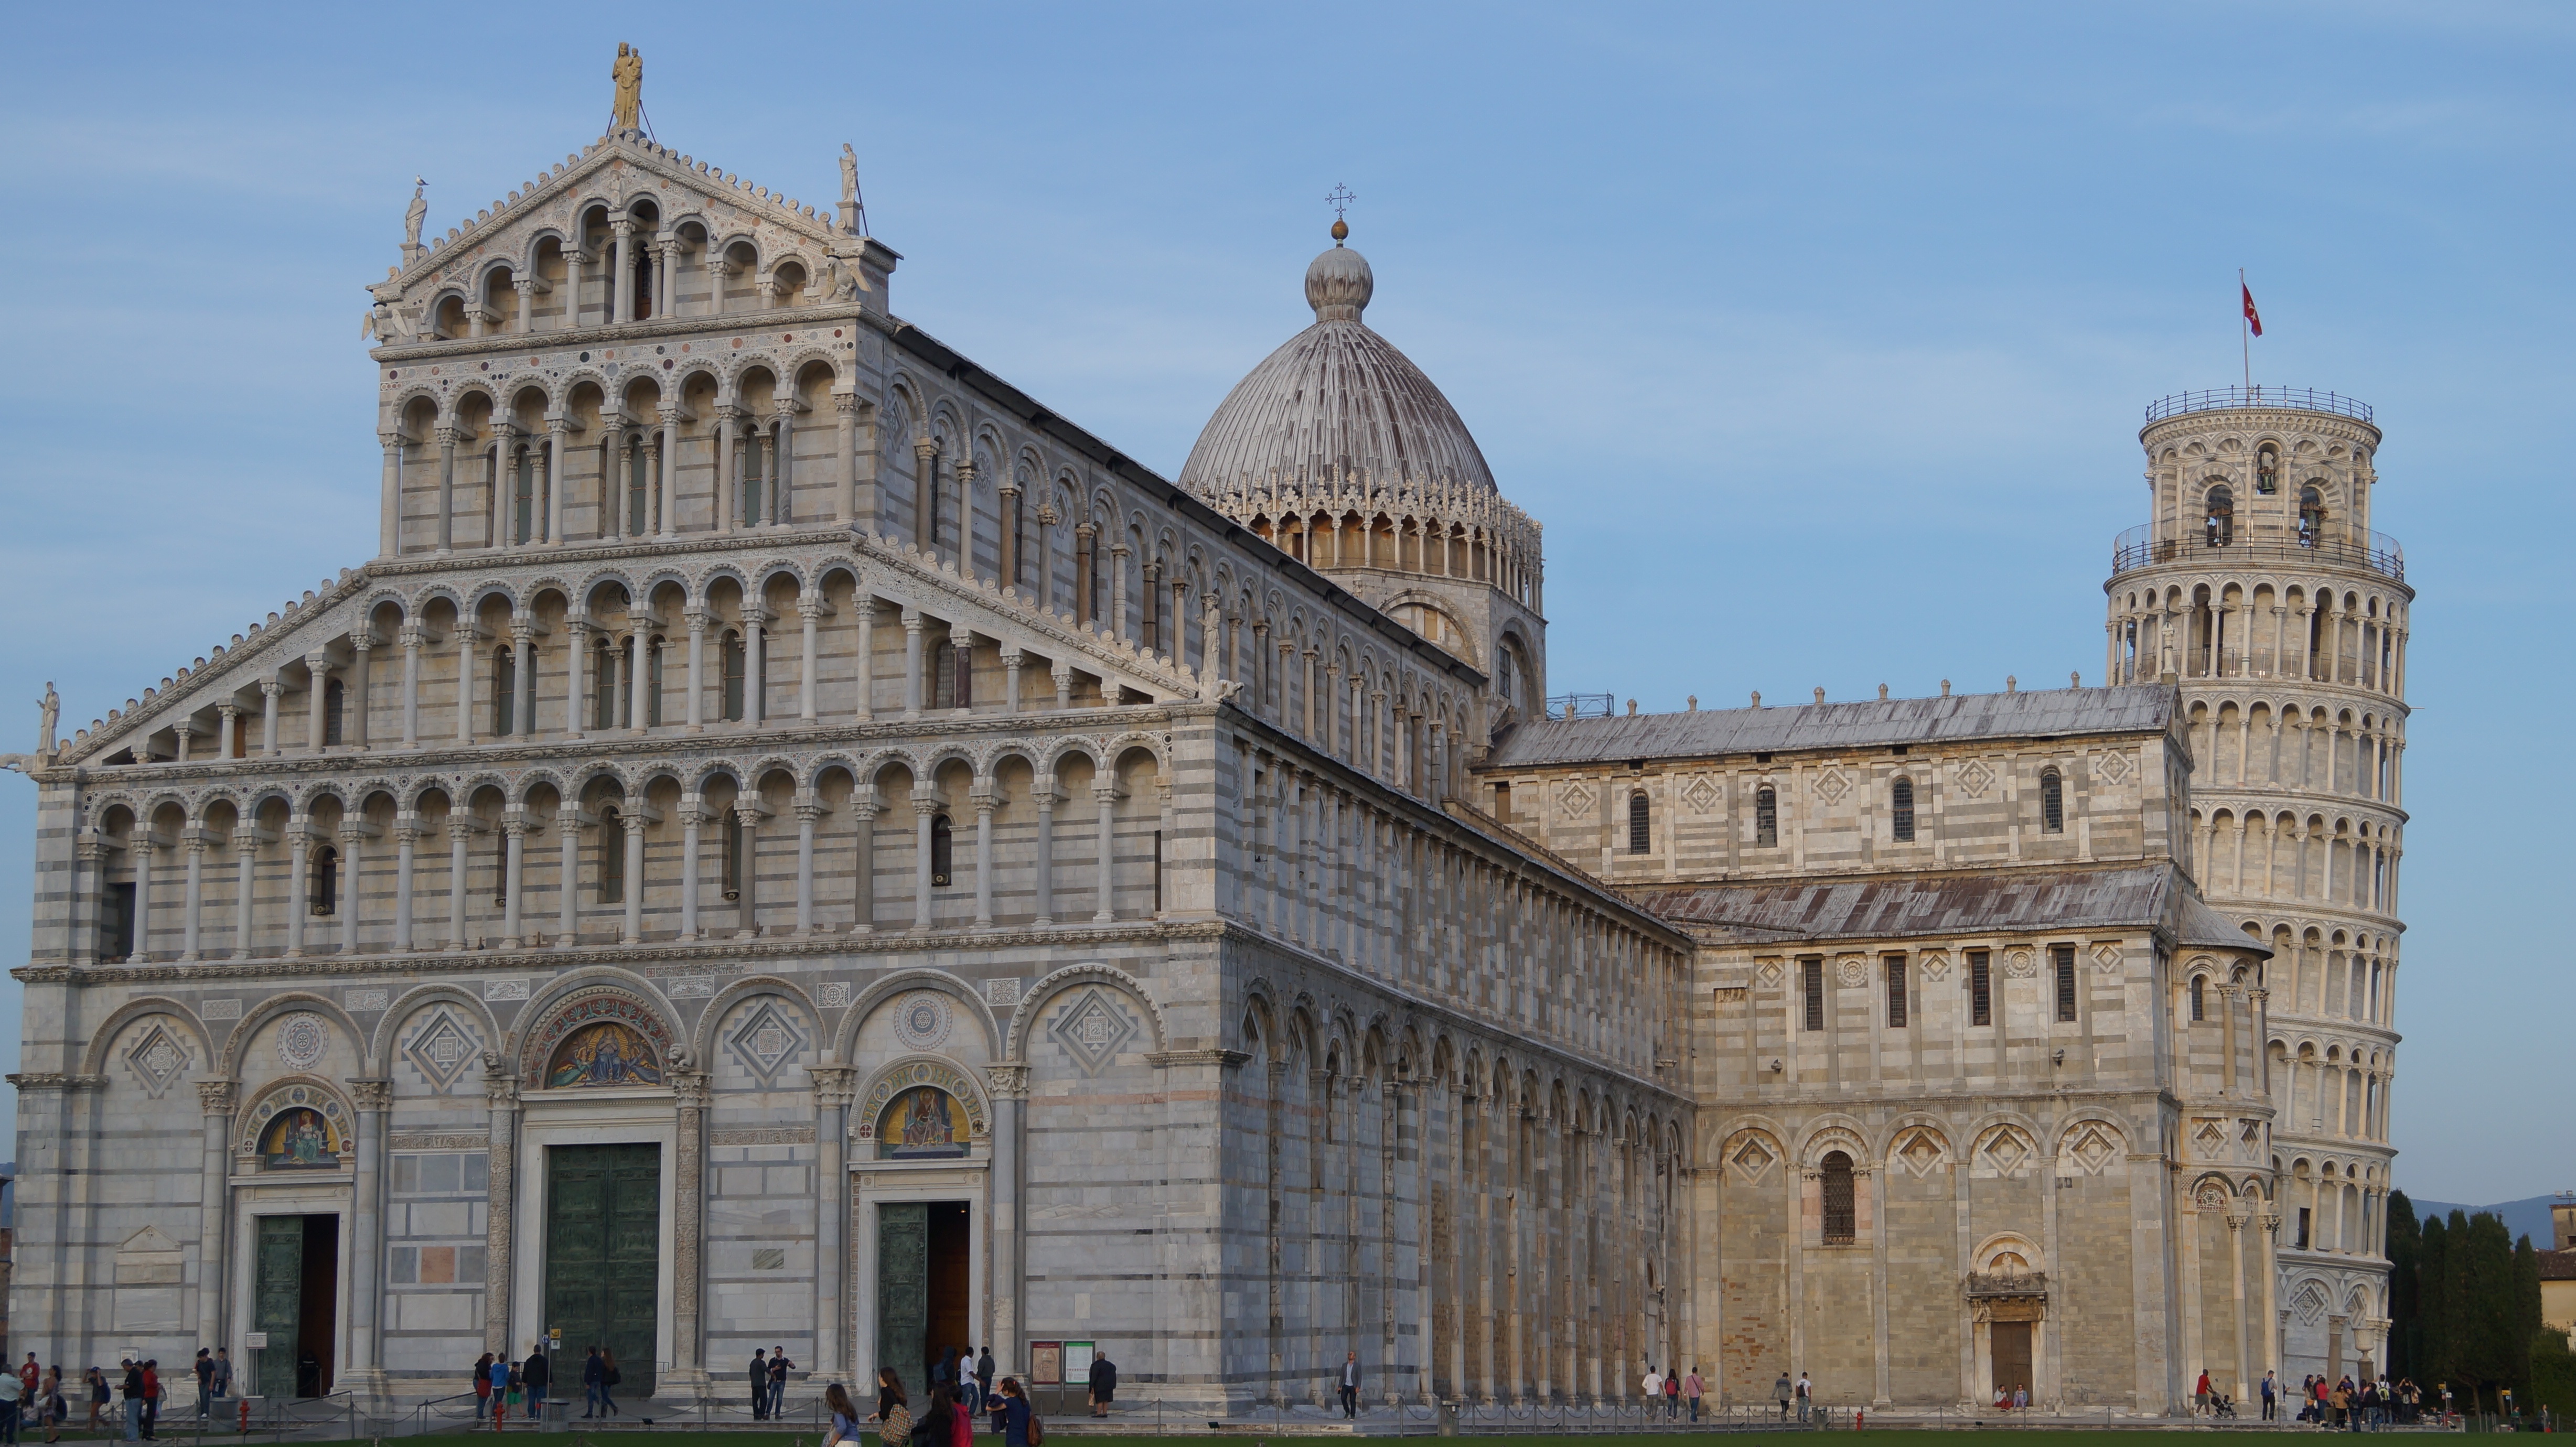
building, palace, old, tourist, travel, europe, tower, religion, landmark, italy, facade, church, cathedral, historic, place of worship, baptistery, medieval architecture, medieval, pisa, leaning, history, european, famous, basilica, italian, leaning tower, stately home, classical architecture, historic site, ancient roman architecture, byzantine architecture